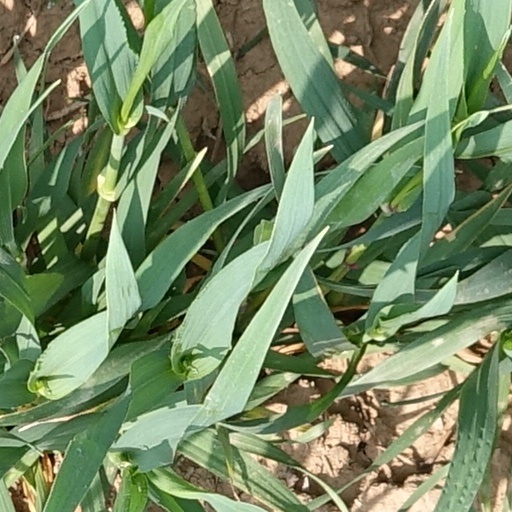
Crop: wheat